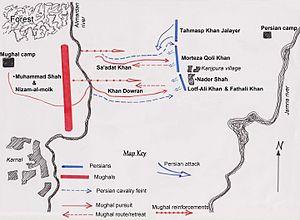
La bataille de Karnal se déroula à 110 km au nord de Delhi en 1739 et se solda par une défaite cuisante pour l'armée moghol de Muhammad Shâh.